The Cheesecake Factory

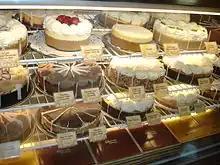
Several cheesecakes on display at a location in Naples, Florida

On January 25, 2011, the company expanded into the Middle East in a partnership with Kuwaiti retail franchising company M.H. Alshaya Co. The 300-seat restaurant opened on August 16, 2012, at The Dubai Mall. This is the Cheesecake Factory's first location outside the United States.